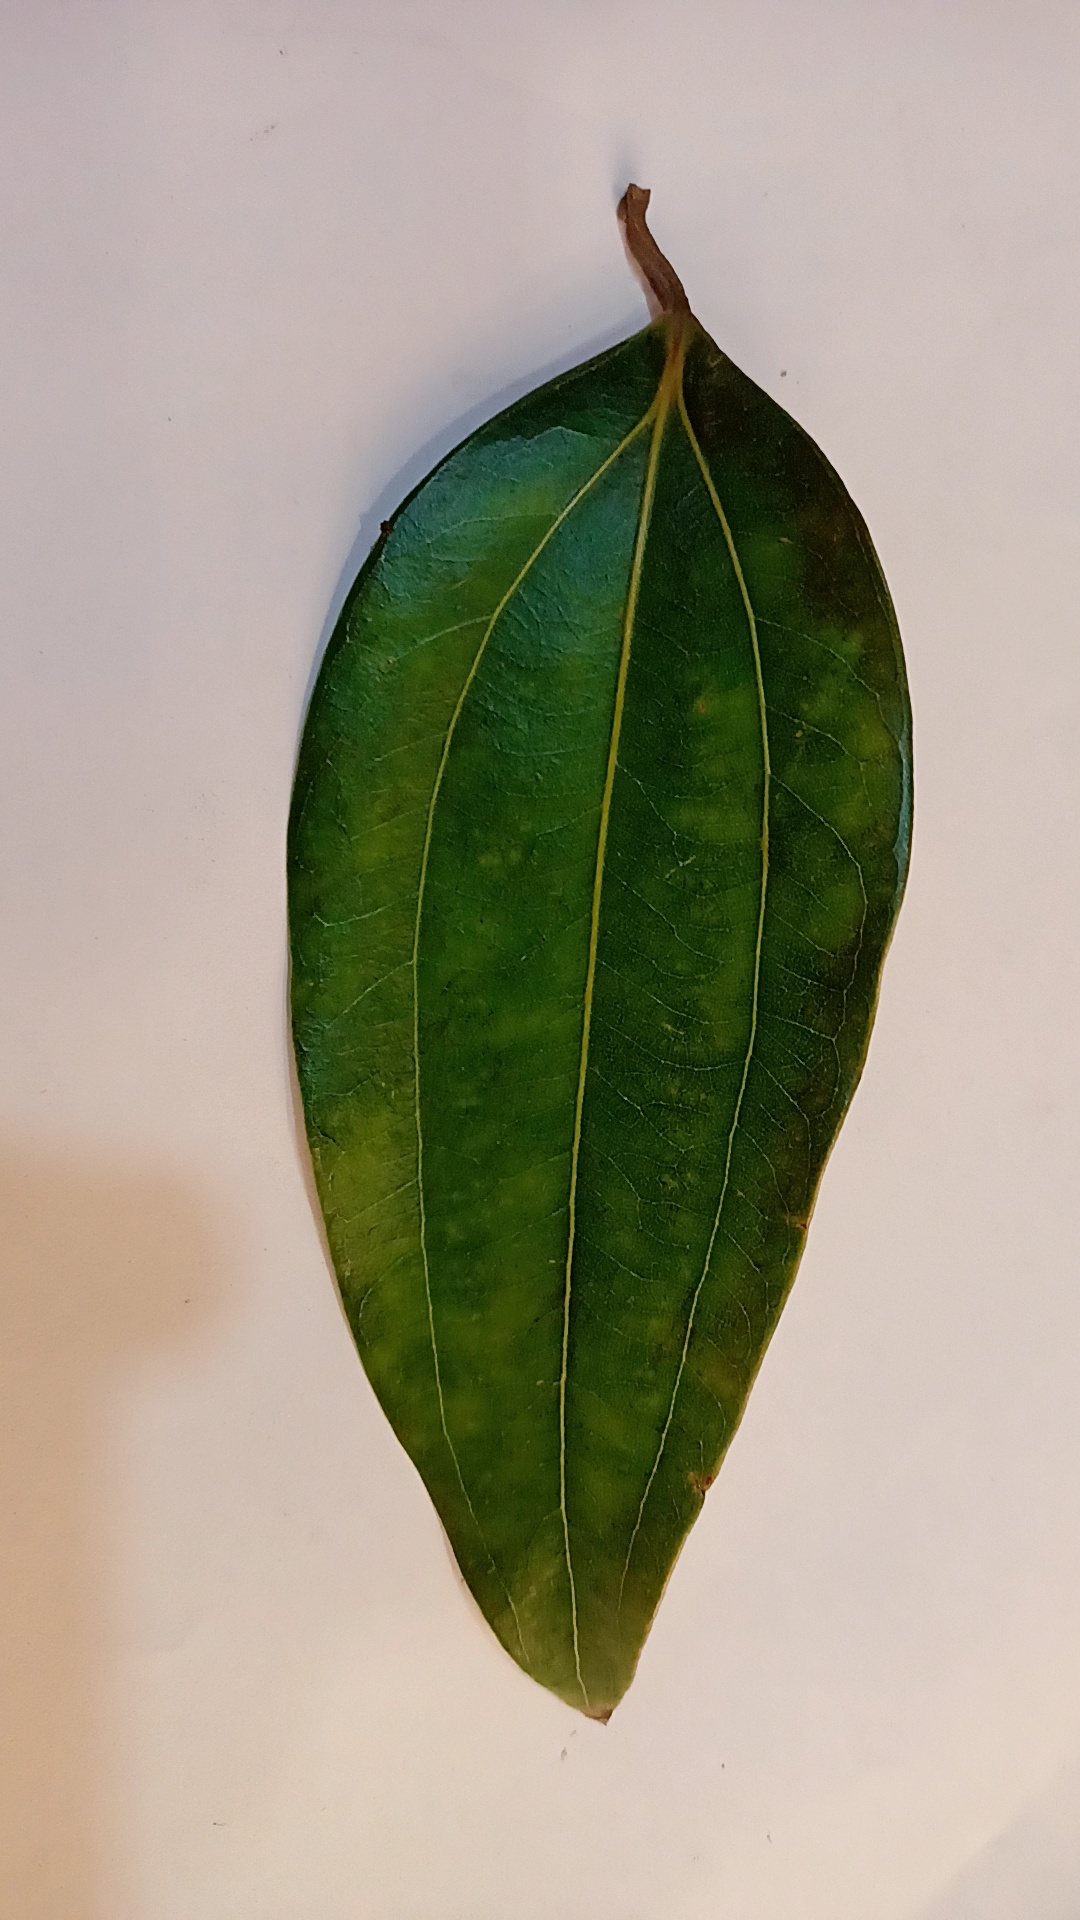
Label: Healthy